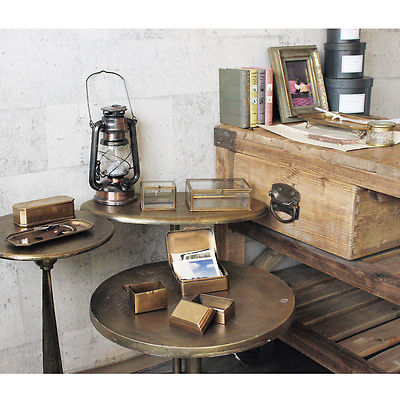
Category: table